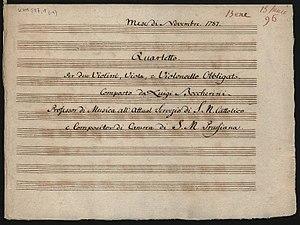
Manuscrit du quatuor opus 39 (G.213) de Boccherini.
Ce cinquante-cinquième quatuor à cordes de Luigi Boccherini est le premier d'une série de compositions que le musicien écrit pour son nouveau mécène, le roi de Prusse, Frédéric-Guillaume II. Composé à Madrid en novembre 1787, six ans après son dernier recueil de quatuors, l'opus 33 de 1781, il se décline en quatre mouvements et est en la majeur. Comme la plupart des quatuors « prussiens », il se caractérise par son style brillant et par la relative absence de processus motivique. Mélomane et violoncelliste, le monarque à la différence de don Luis de Bourbon, participe à l'exécution des œuvres nouvellement reçues et n'hésite pas à écrire sur la copie originale de ce quatuor le mot « bene ».